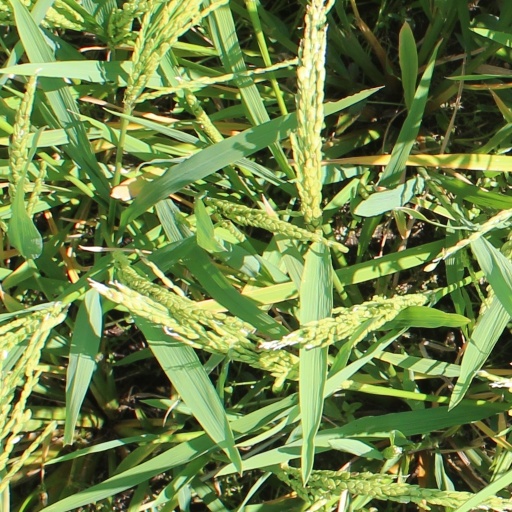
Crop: rice